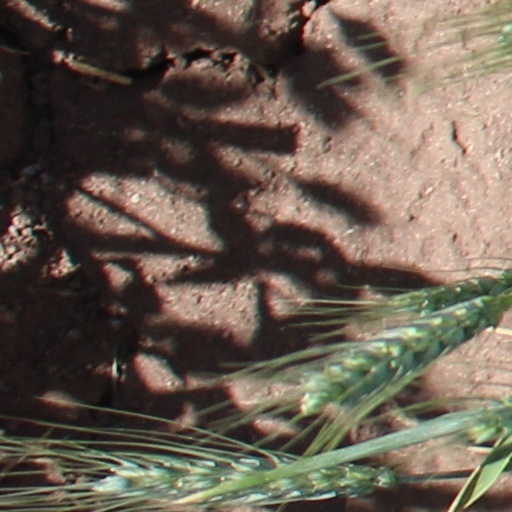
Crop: wheat